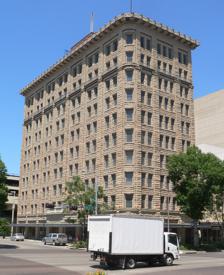
Building: Burr Block
Country: United States of America
Year built: 1887
United States historic place Burr Block U.S. National Register of Historic Places Location in Nebraska Show map of Nebraska Location in United States Show map of the United States Location 1206 O St., Lincoln, Nebraska Coordinates 40°48′50″N 96°42′14″W / 40.81389°N 96.70389°W / 40.81389; -96.70389 ( Burr Block ) Area less than one acre Built 1887 Built by James Tyler (1887) Architect James Tyler (1887), Berlinghof & Davis (1916 expansion) Architectural style Late 19th and Early 20th Century American Movements NRHP reference No. 79001448 Added to NRHP May 18, 1979 The Burr Block , at 1206 O St. in Lincoln, Nebraska , is a long-salient building which was built in 1887 and later expanded to become a skyscraper .  It was listed on the National Register of Historic Places in 1979. It has also been known as the Security Mutual Building , as the Veterans Administration Building , and as the Anderson Building . The original designer and construction supervisor was James Tyler. The firm of Berlinghof & Davis apparently were the architects the 1916 expansion when four additional stories were added. Its NRHP nomination describes its importance as: historically significant to Lincoln and Nebraska as being a highly visible chronicle of two prosperous eras in the city and state. In this capacity the Burr Block is also an exemplary instance of changing modes in American architecture: initially constructed in 1887 as a romantic Victorian edifice, it was transformed twenty-nine years later into a modern, ten-story "skyscraper"- up-to-date construction methods being employed, but stone remaining the principal medium. These factors accord the Burr Block as a unique remnant of late-19th and early-20th-century business activities on "0" Street, Lincoln's main thoroughfare. Since its initial construction the building has been associated with persons significant on the local, state, and national levels, and for over four decades the building was home office to an important insurance company that experienced tremendous growth during its period of occupancy. References